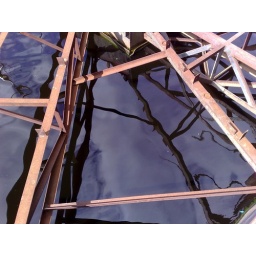
Metallic construction reflecting on the lake water in the sea center in Petrozavodsk